Social sharing of emotions

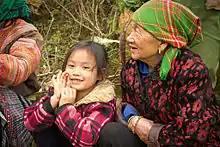
Social sharing of emotions appears to occur in similar ways regardless of age, education, gender, or cultural background.

While there exist strong stereotypes that women express themselves and talk about their emotions with others more than men do, the results from the above studies indicate that on the contrary there are no sex differences concerning the amount of social sharing of emotion between men and women. However, although no such "quantitative" sex differences were found, one "qualitative" difference was found between the social sharing behaviors of males and females, and that is "with whom" they choose to share. Women tend to share their emotions equally between family members, close friends, and spouses/partners. On the other hand, men tend to share more exclusively with their partners/spouses and less so with close friends and family members.